Paul Cockshott

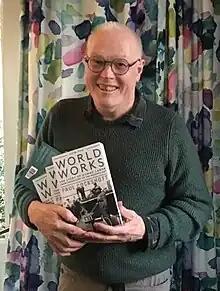

William Paul Cockshott (born 16 March 1952) is a Scottish academic in the fields of computer science and Marxist economics. He is a Reader at the University of Glasgow. Since 1993 he has authored multiple works in the tradition of scientific socialism, most notably "Towards a New Socialism" and "How the World Works".